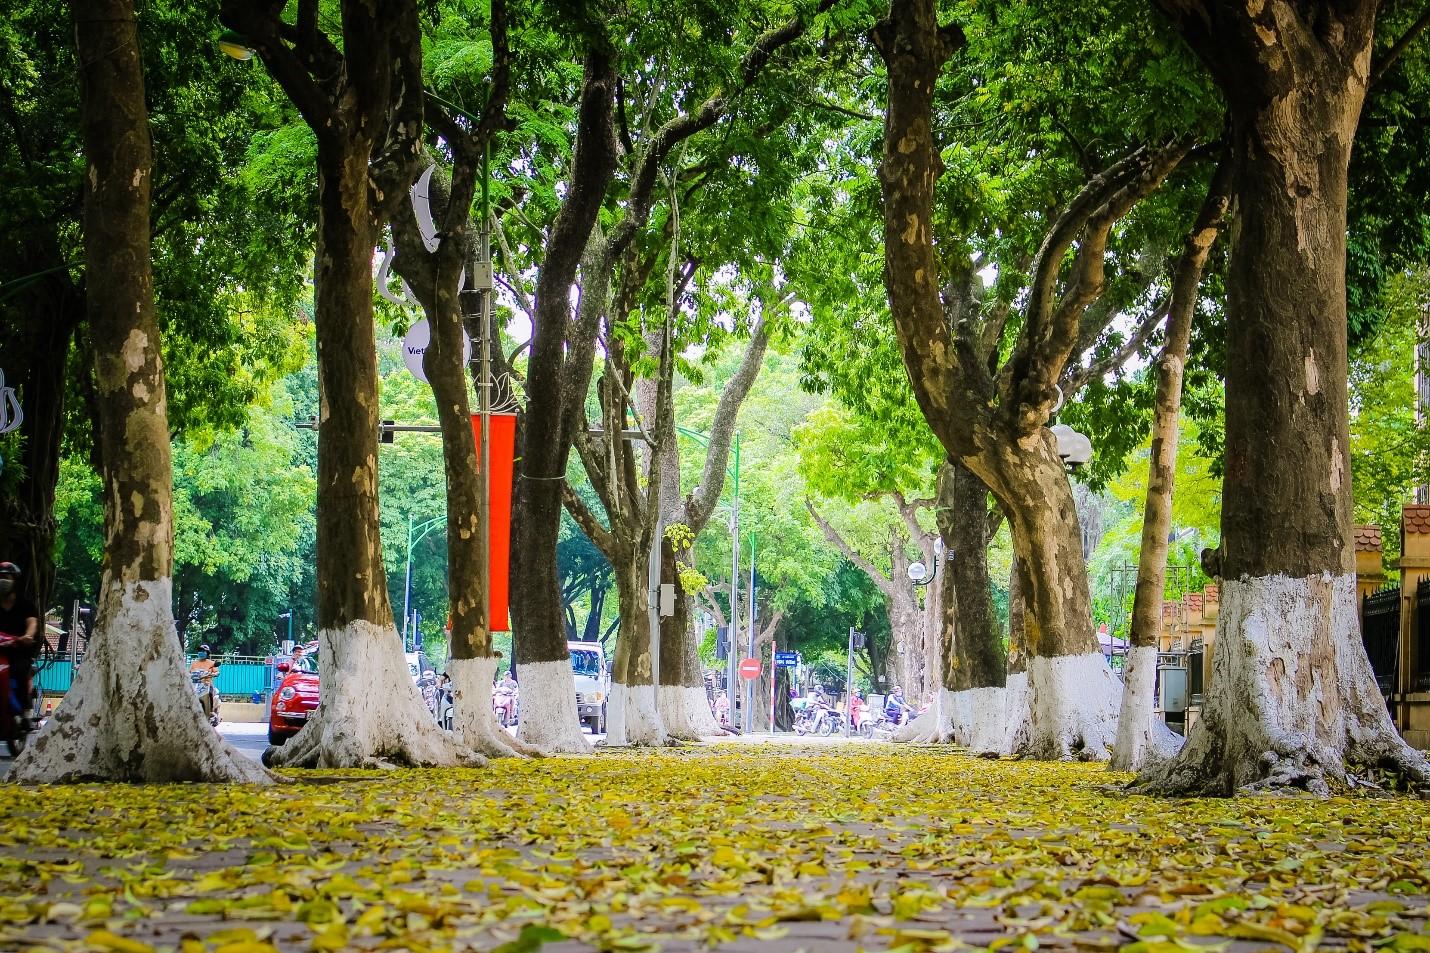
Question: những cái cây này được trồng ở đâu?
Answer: ở trên một vỉa hè